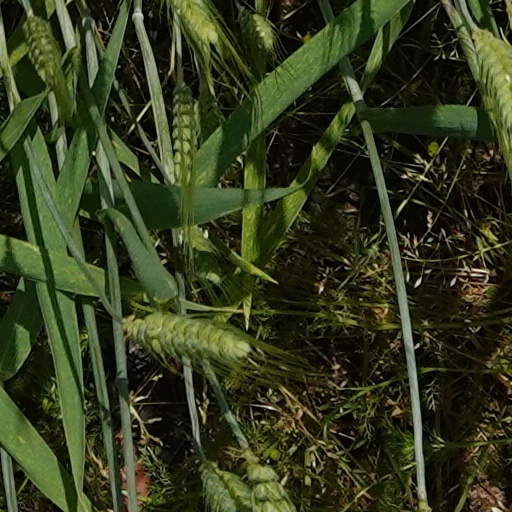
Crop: wheat